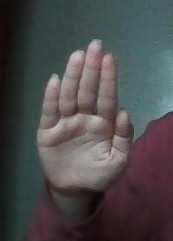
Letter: seen